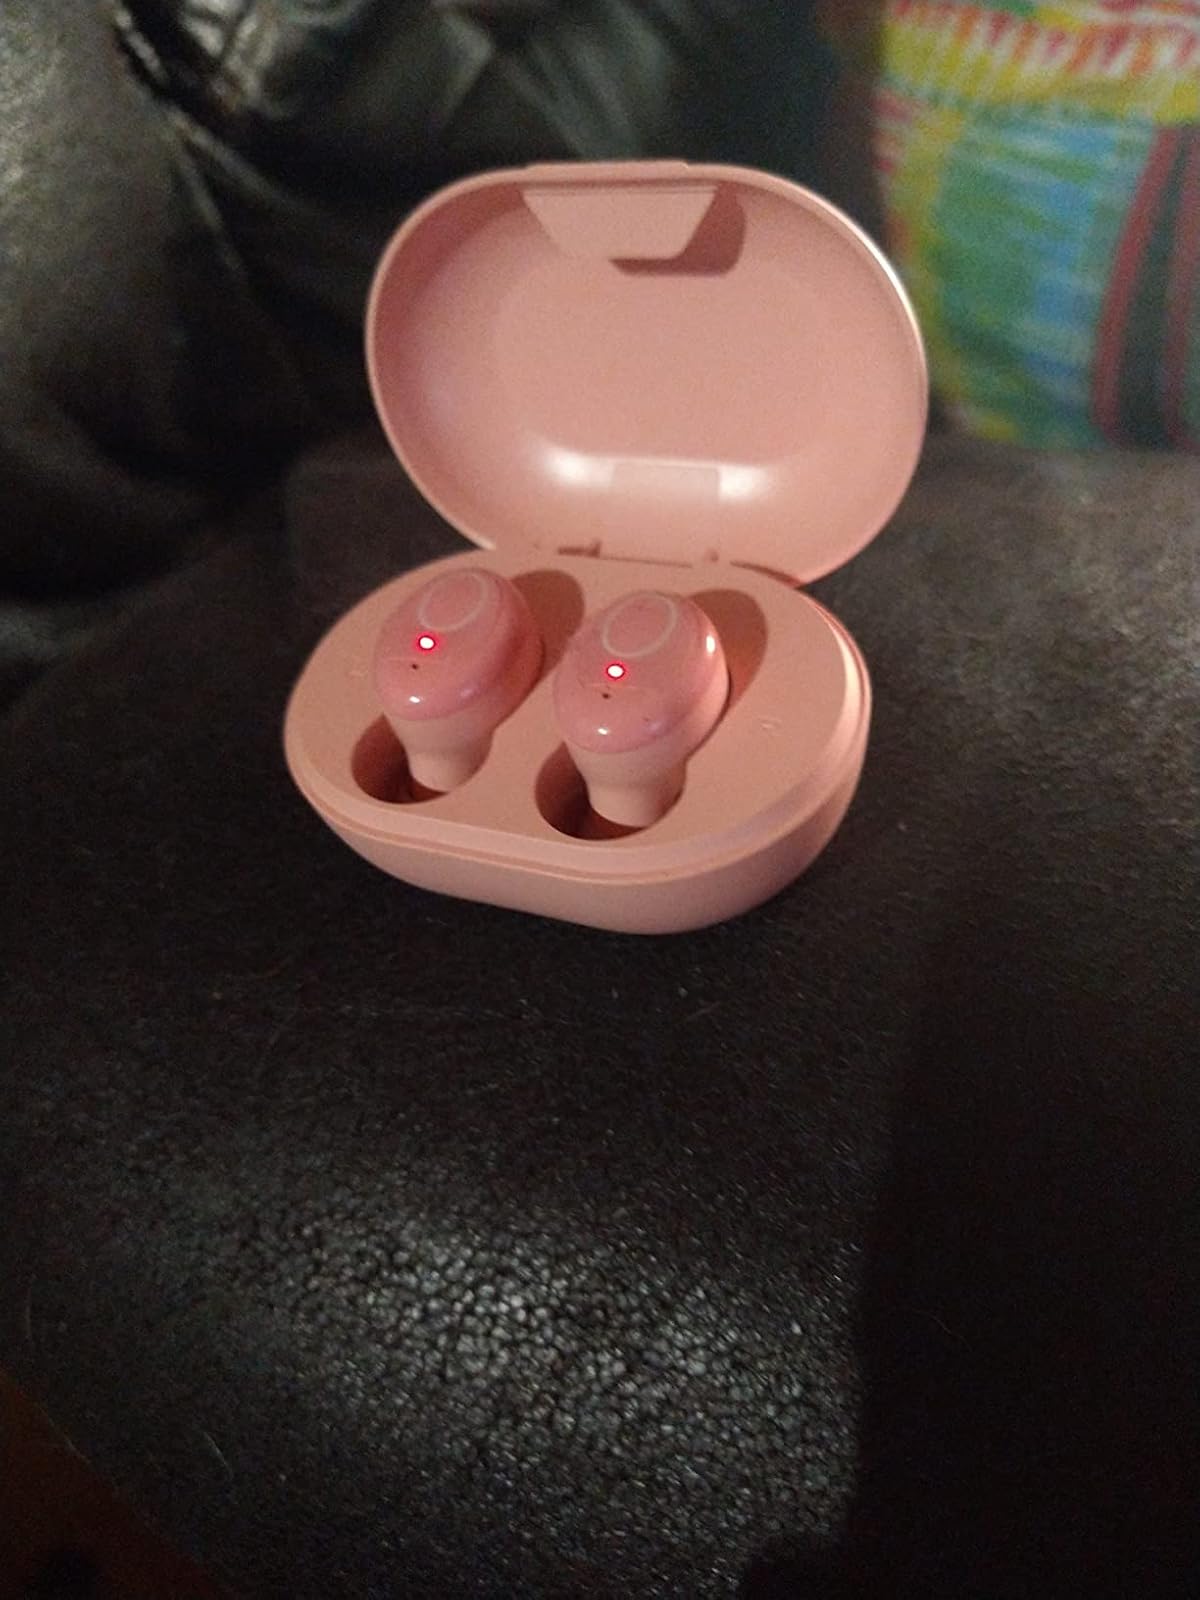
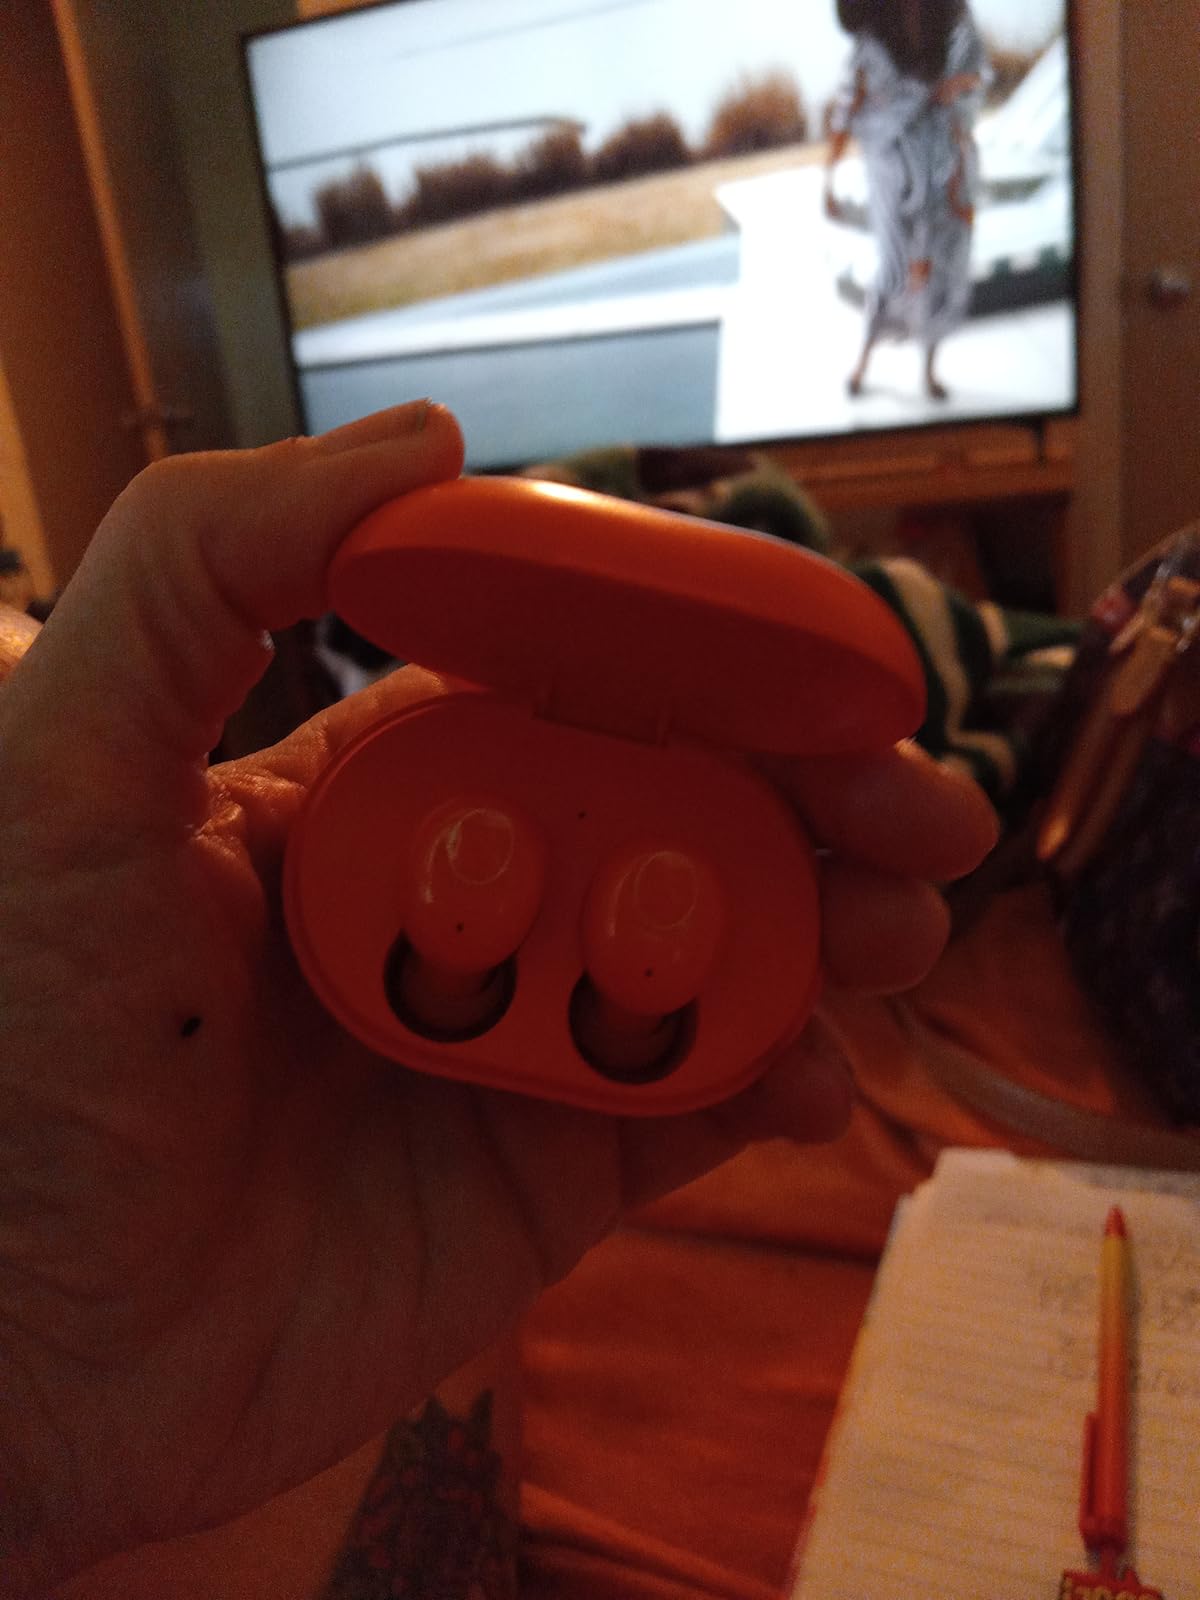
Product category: earbuds
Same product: no